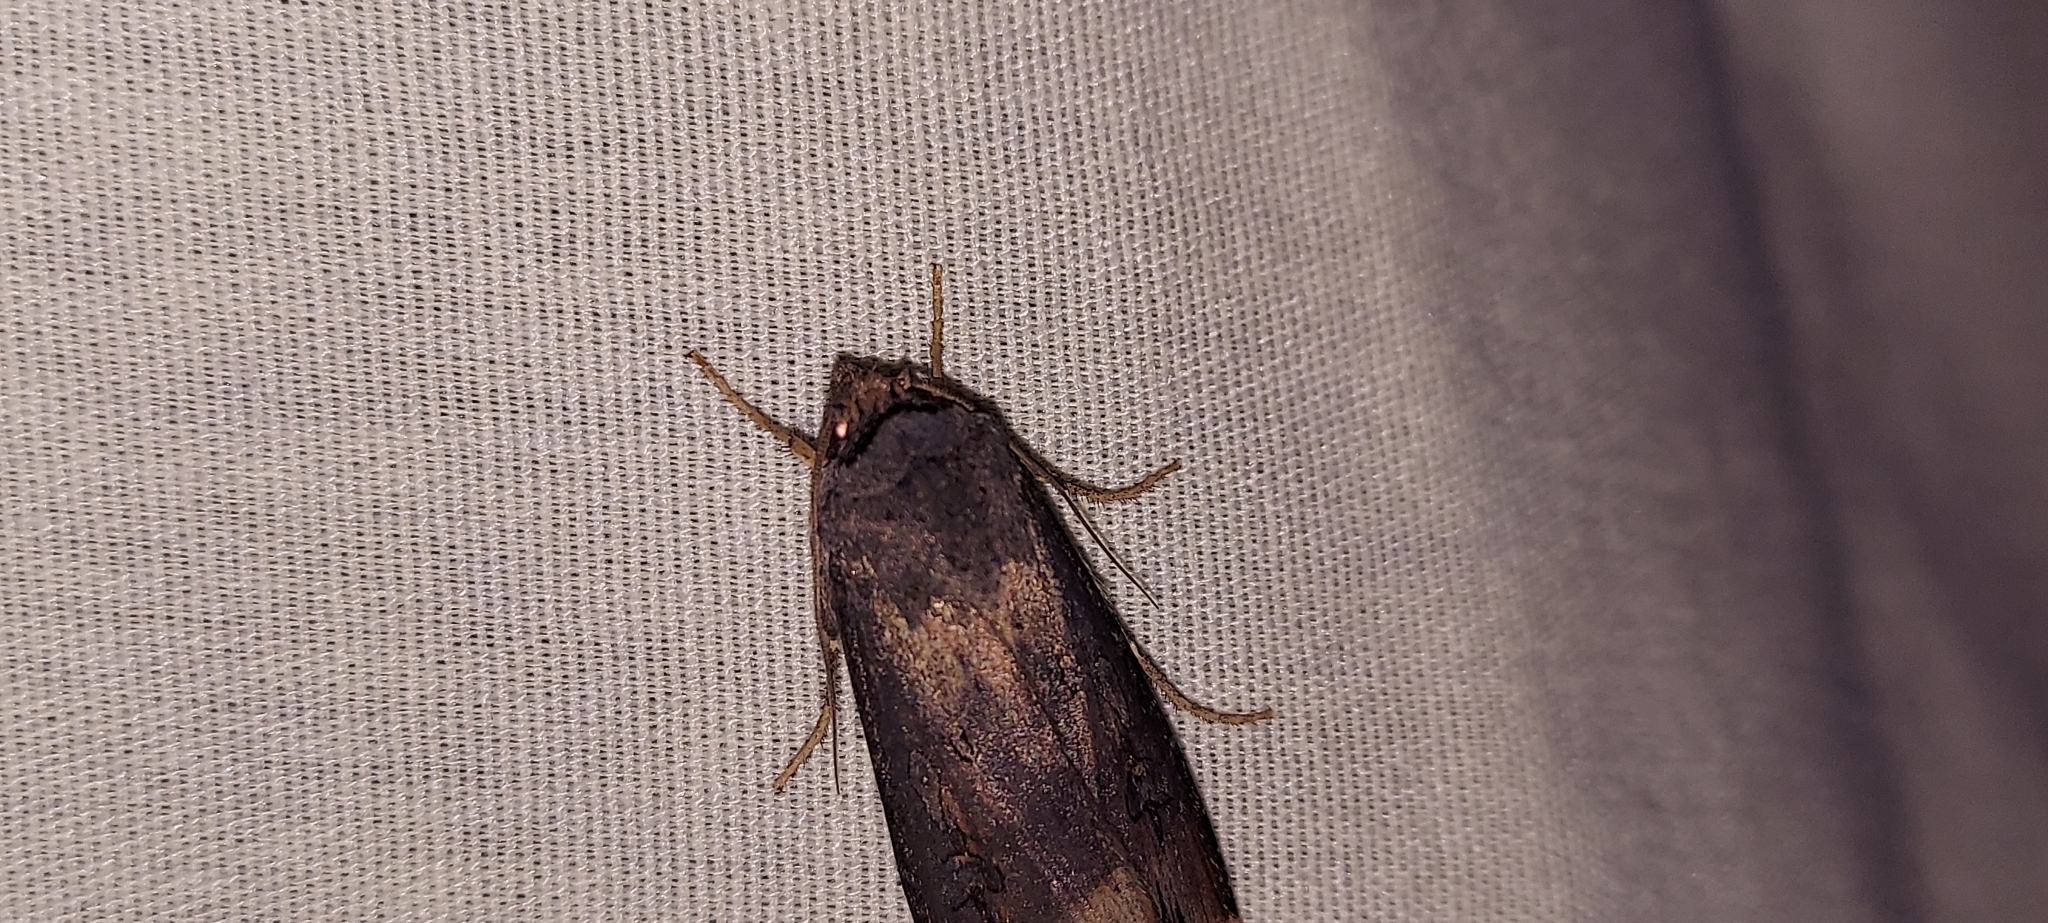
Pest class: cutworms